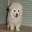
Label: dog